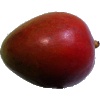
Label: red_mango